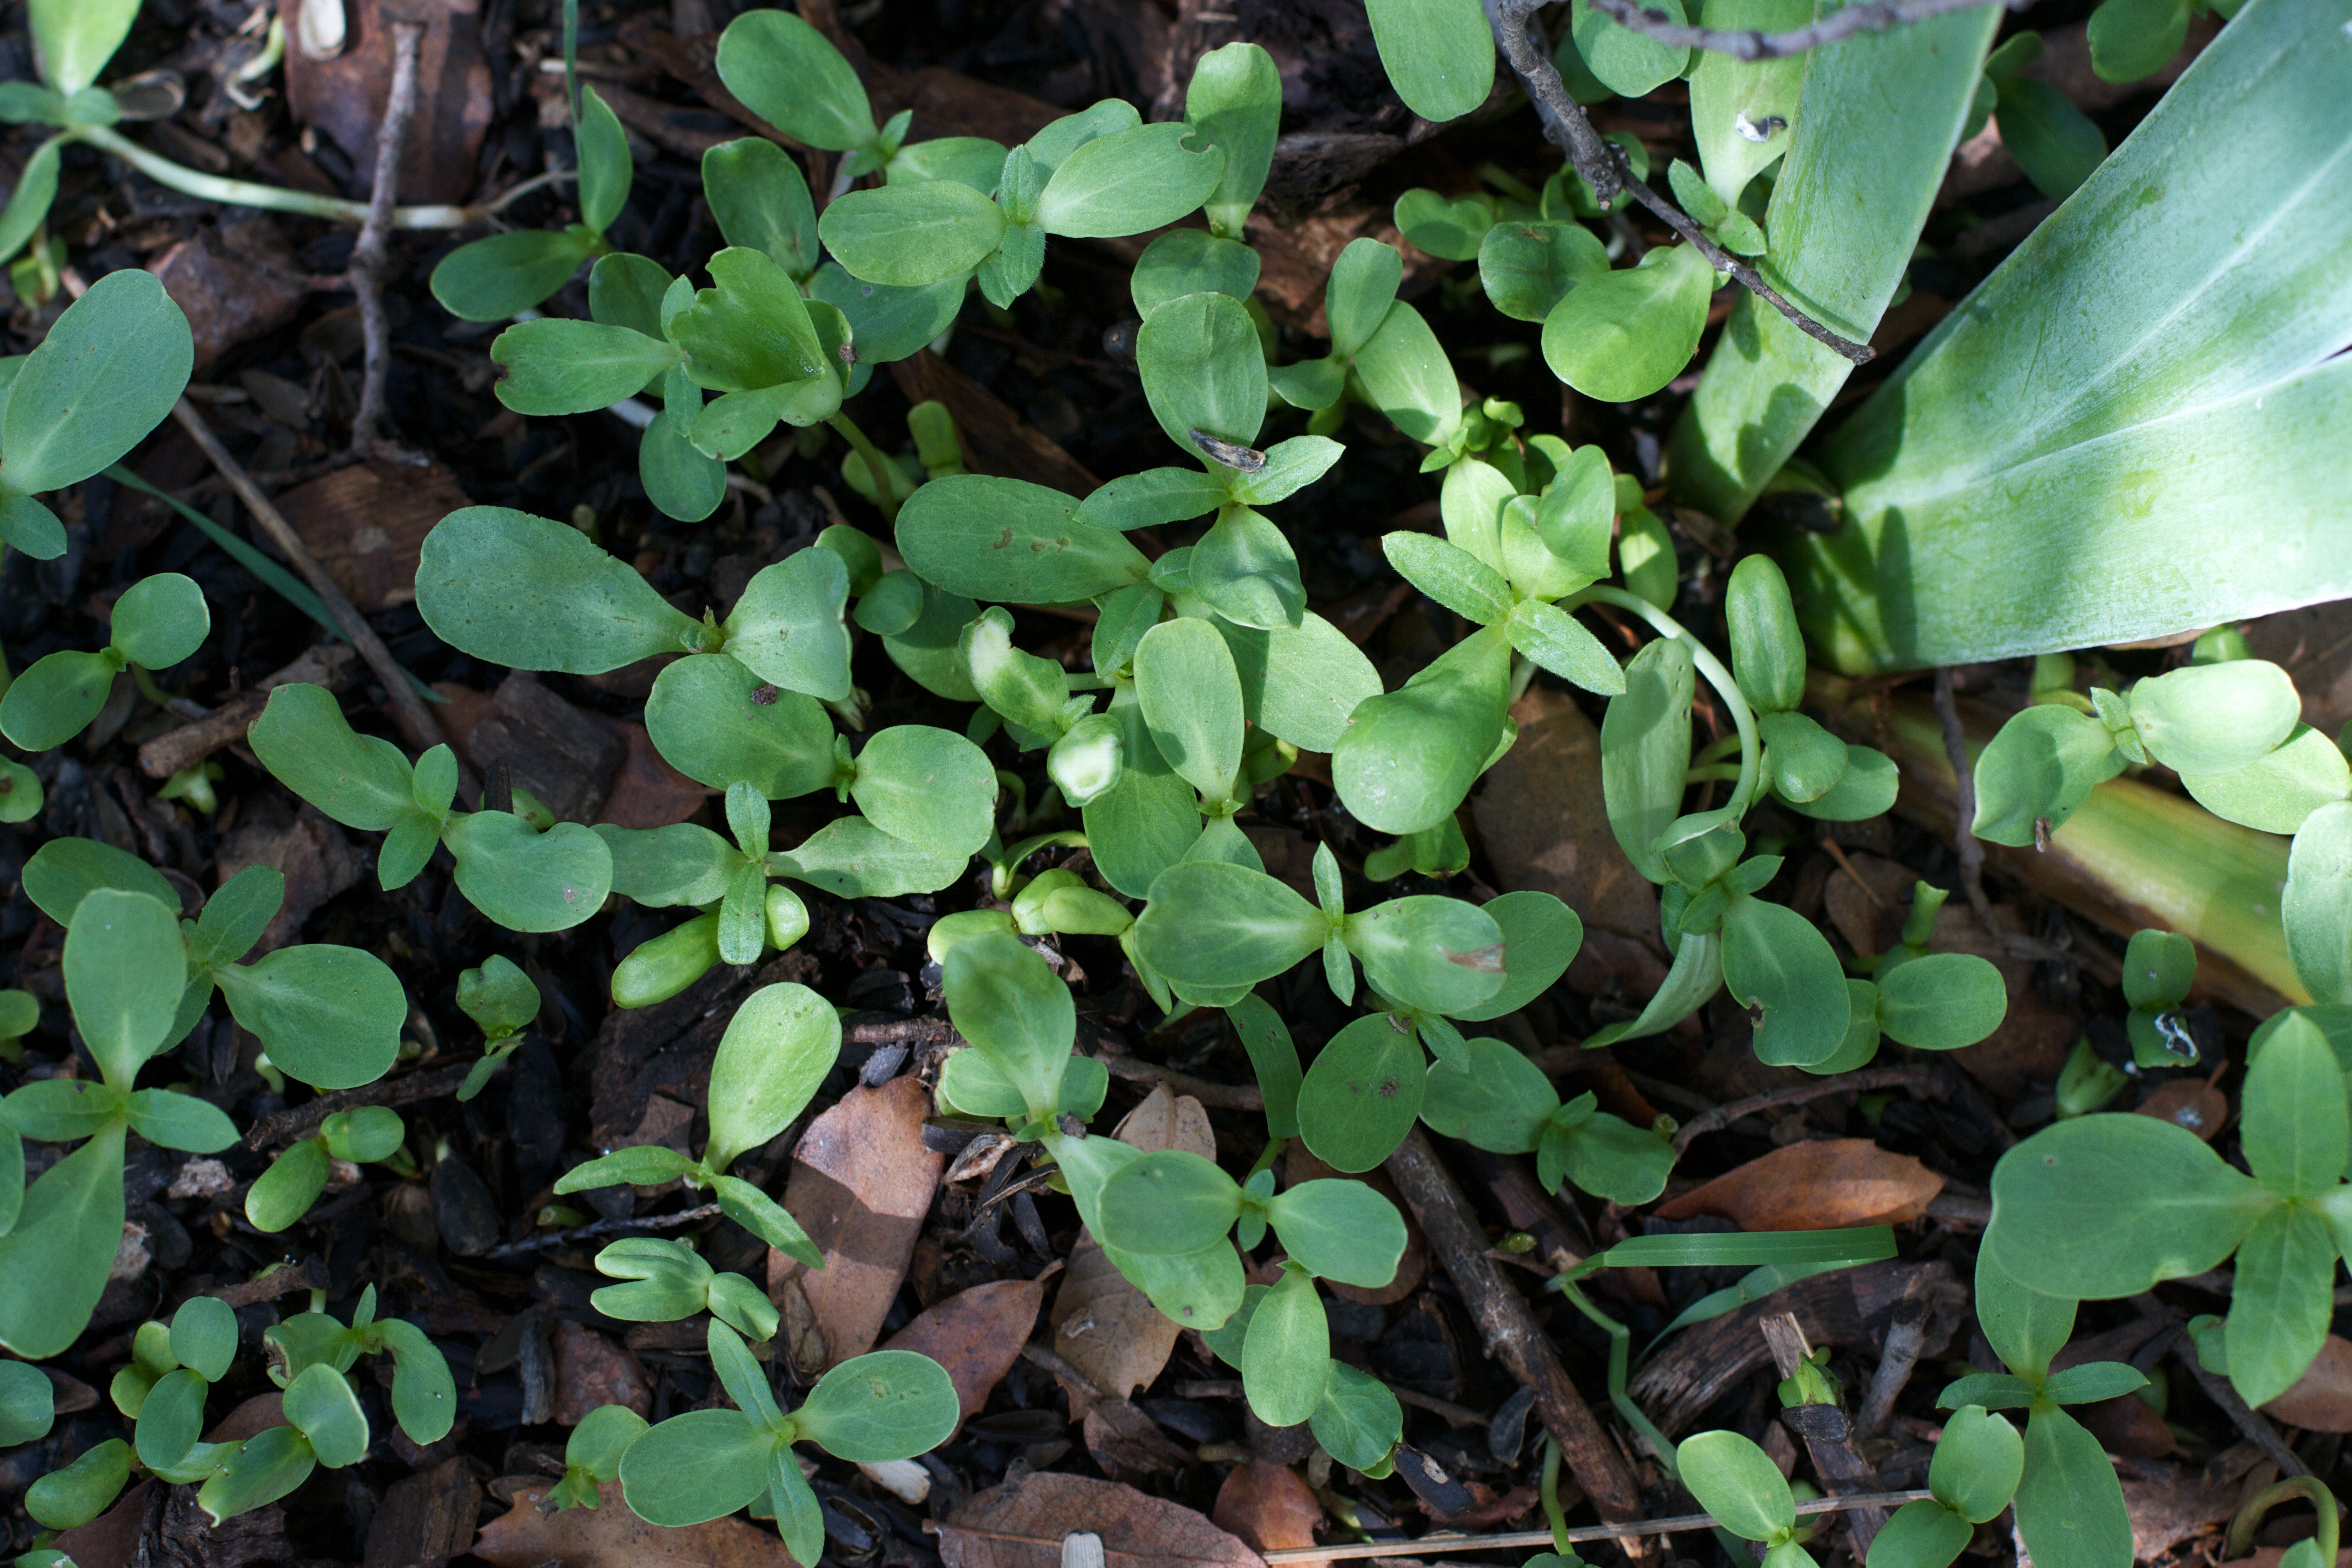
plant, leaf, flower, green, herb, produce, botany, flora, sunflower, shrub, groundcover, seedforward, flowering plant, annual plant, land plant